Fukuisaurus

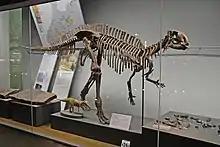
Reconstructed skeleton with holotype fossils in lower right

"Fukuisaurus" was a relatively small ornithopod. In 2010 Gregory S. Paul estimated its length at 4.5 meters and its weight at 400 kg. Being a bipedal, optionally quadrupedal, animal, it was similar in general build to "Iguanodon", "Ouranosaurus" and "Altirhinus". According to the describers "Fukuisaurus" was exceptional in that its skull was not kinetic: the tooth-bearing maxilla would be so strongly fused to the vomer that a sideways chewing motion would have been impossible.